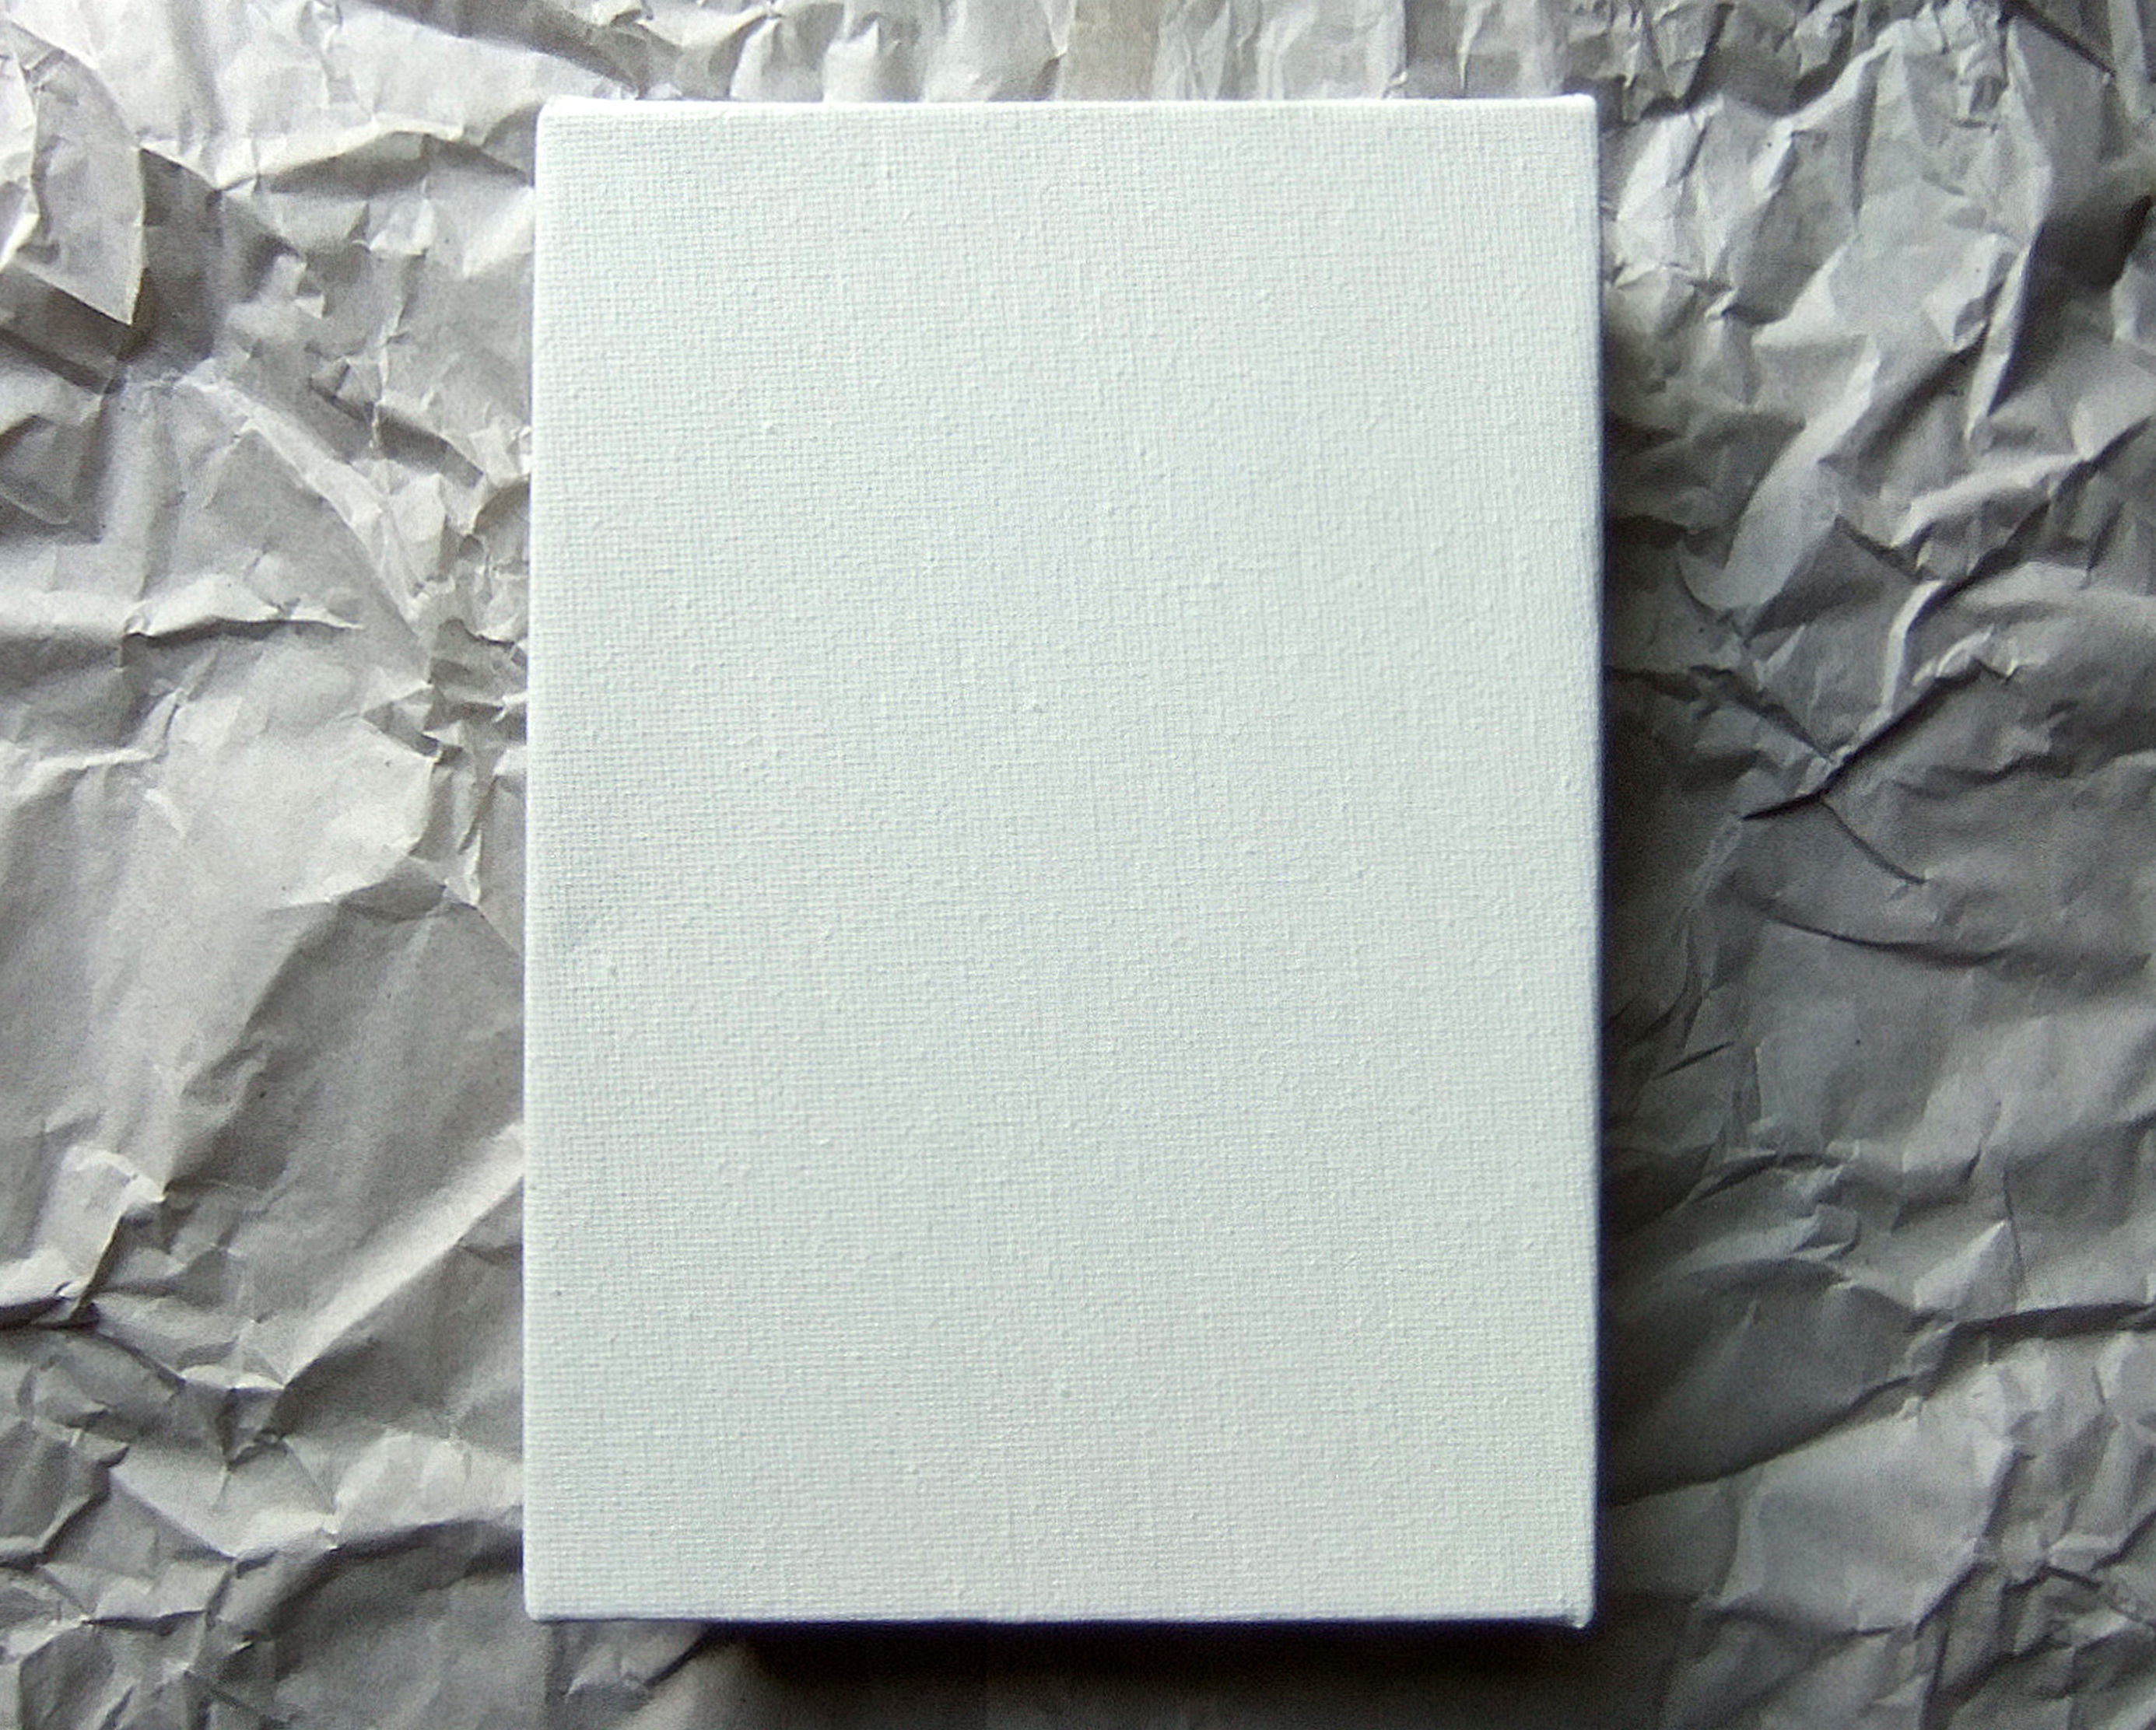
creative, artist, object, paper, material, blank, textile, art, shape, wrinkled, canvas